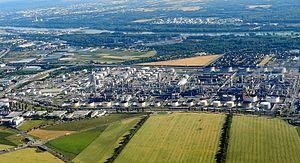
OMV est une compagnie pétrolière autrichienne privée, fondée en 1956, ayant son siège à Vienne. À l'origine, elle se nommait Österreichische Mineralölverwaltung'. Elle est active tant dans les activités en amont qu'en aval. En 2008, OMV contrôle l'un des trois principaux centres de répartition du gaz russe en Europe.